77 Million Paintings

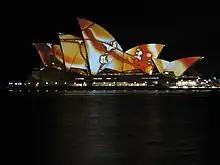
77 Million Paintings projected onto the Sydney Opera House in 2009

77 Million Paintings has evolved beyond the domestic environment. It continues to be shown in multiple-monitor configurations in art galleries and is projected onto iconic buildings around the world. In 2009, Eno was invited to project 77 Million Paintings onto the sails of the Sydney Opera House.